Josh Tenorio

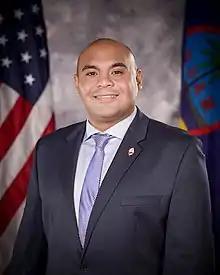
Tenorio in 2019

Joshua Franquez Tenorio (born December 29, 1973) is a Guamanian politician and businessman currently serving as the tenth lieutenant governor of Guam since January 7, 2019. He is the first openly gay lieutenant governor elected in the United States and is a member of the Democratic Party.